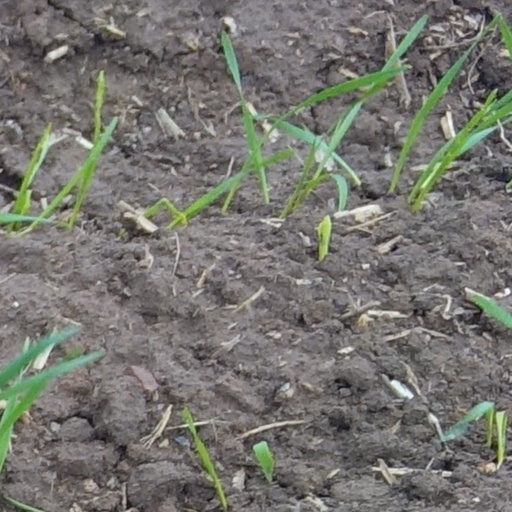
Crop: wheat